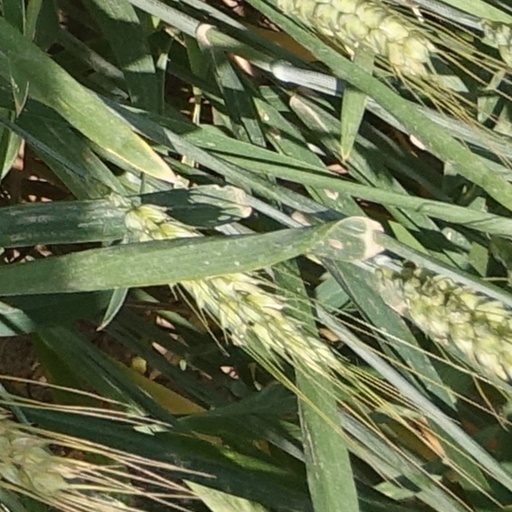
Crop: wheat